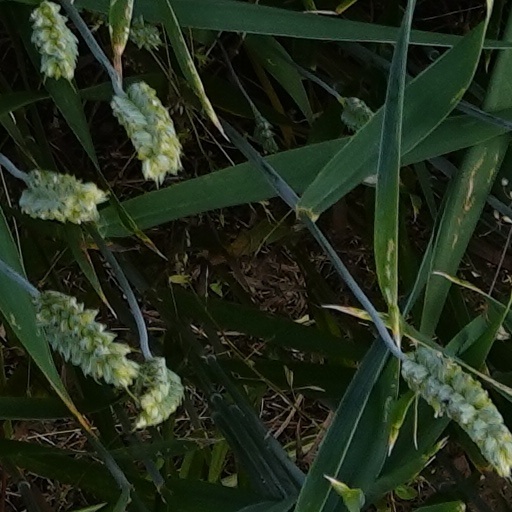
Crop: wheat